Matthew Johns

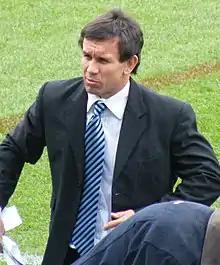
Johns in October 2008

Johns was indefinitely stood down from his position on the Nine Network in May 2009 after the airing of the Four Corners program. He was subsequently replaced by Phil Gould. He was asked by Channel 9 to make a comeback to commentary later in the season but Johns declined.